Alexandre Mouton House

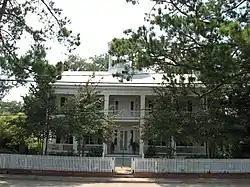

The Alexandre Mouton House, also called the Lafayette Museum (French: "Maison d'Alexandre Mouton", or "Musée de Lafayette"), is a historic house located at 1122 Lafayette Street in Lafayette, Louisiana. It was the home of 11th Governor and first Democratic Governor of Louisiana Alexandre Mouton, and it is also associated with other historic families.